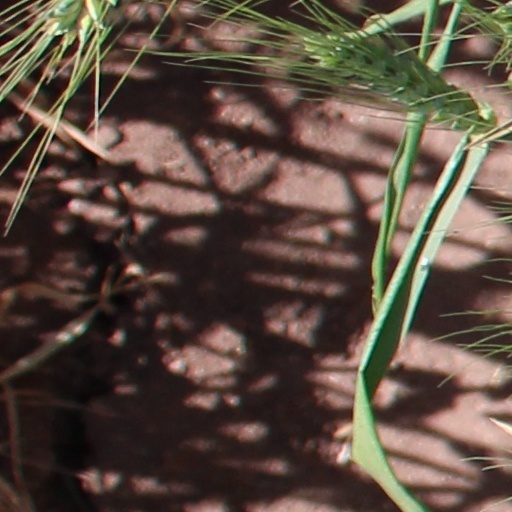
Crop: wheat